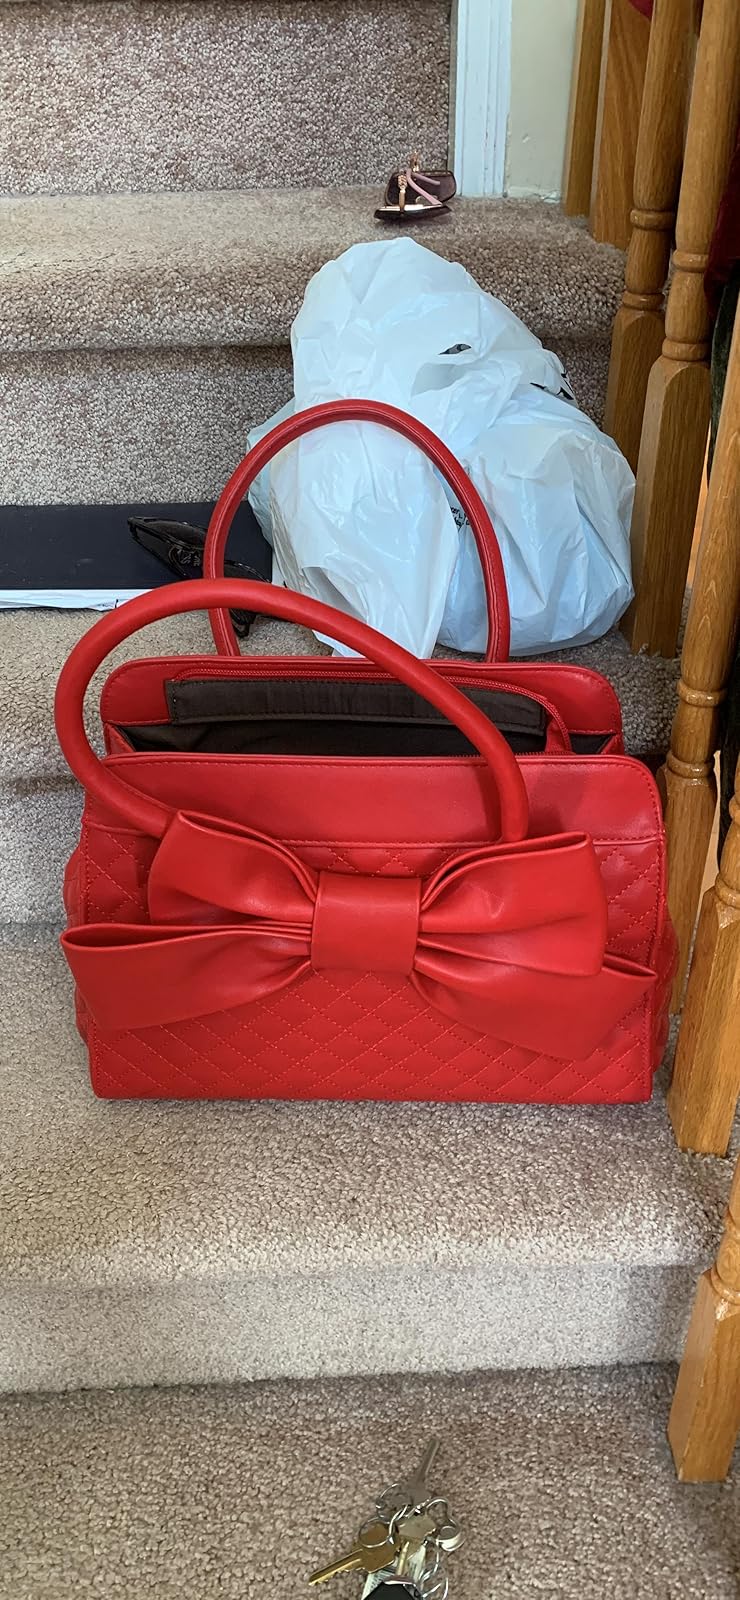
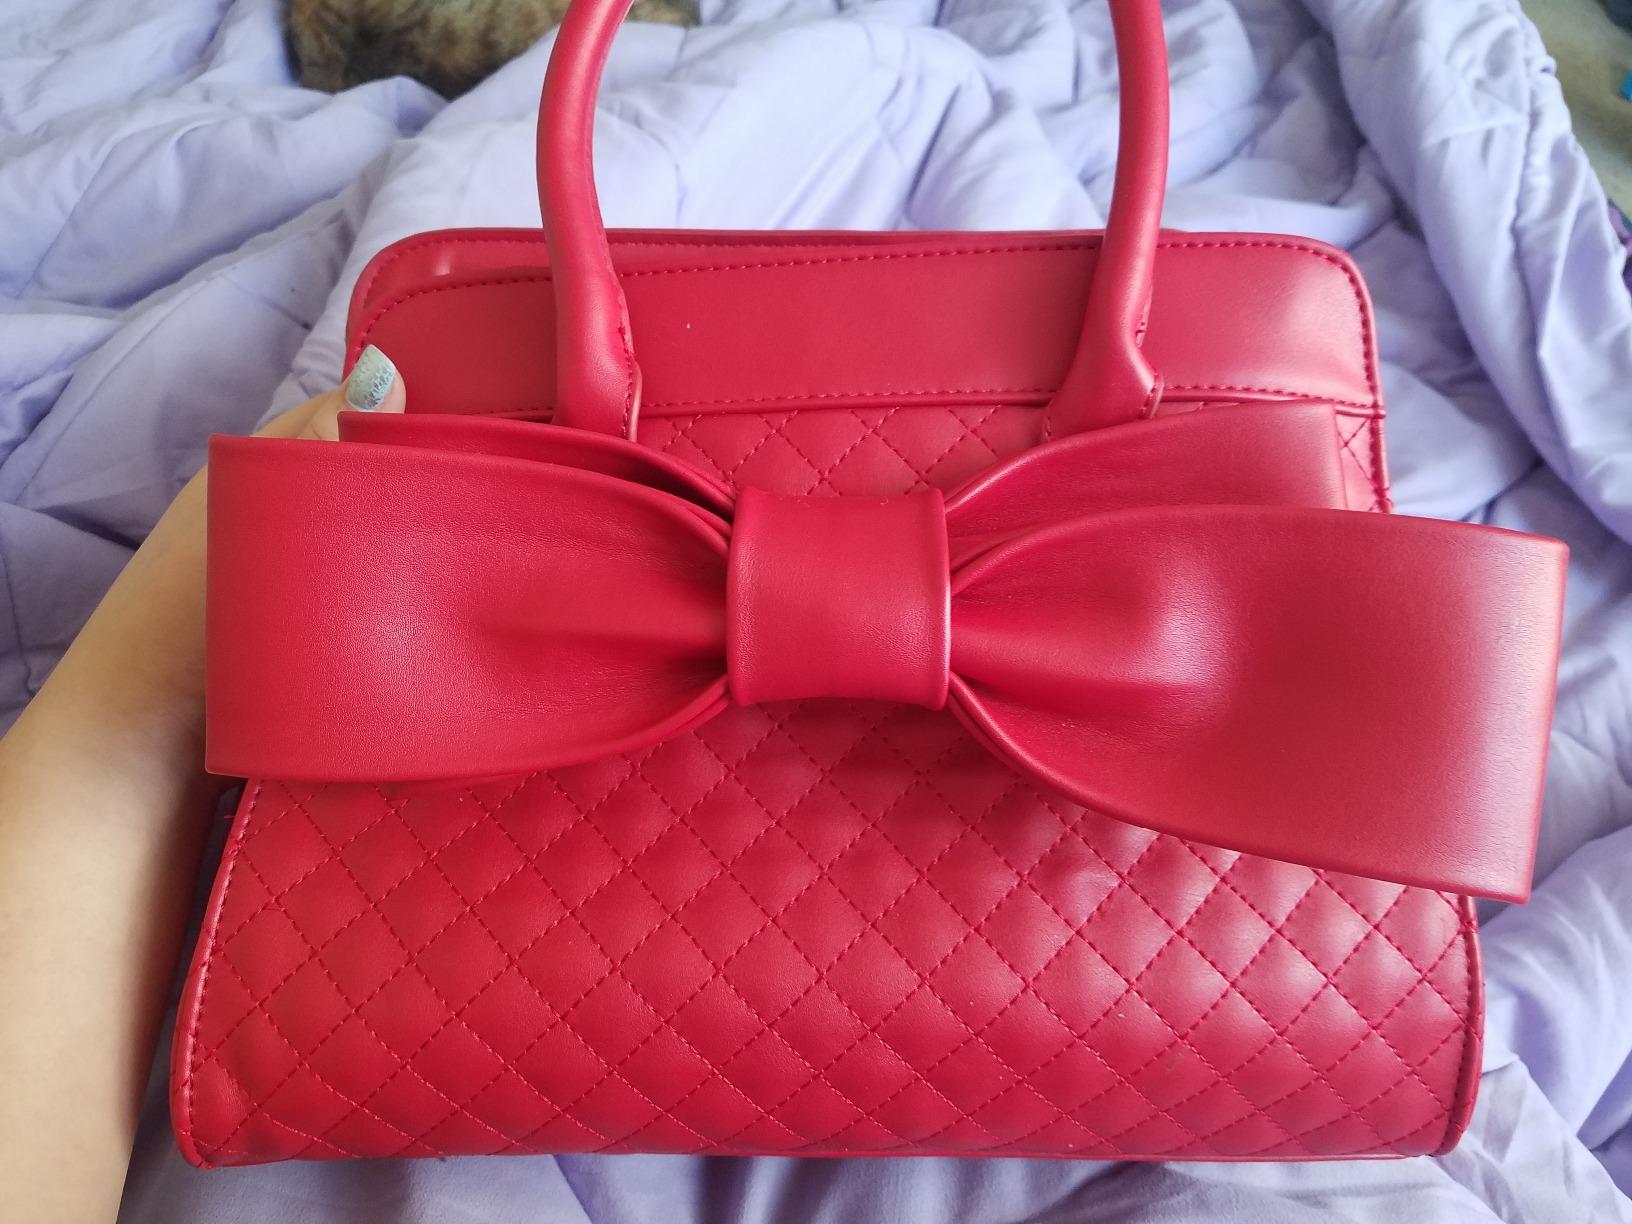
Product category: accessories_handbag
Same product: yes